Alexander Johnston (artist)

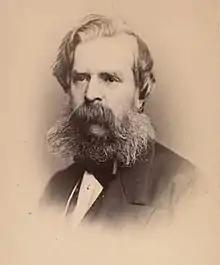
Johnston by John Watkins,

Born at Edinburgh, he was son of an architect, who placed him at the age of fifteen with a seal-engraver there. He was a student in the Trustees' Academy from 1831 to 1834, when he went to London with an introduction to Sir David Wilkie. He entered the schools of the Royal Academy under William Hilton in 1836.